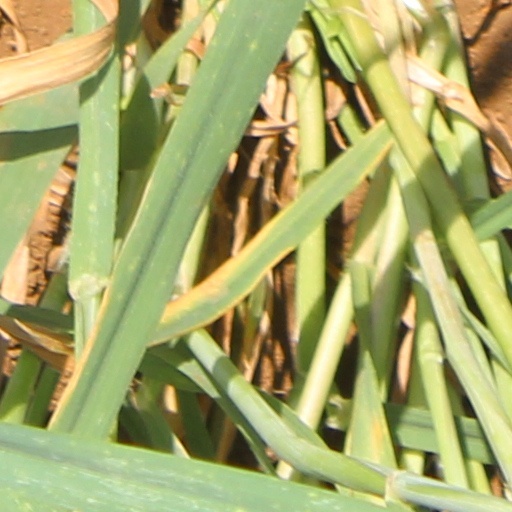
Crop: wheat